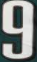
Number: 9